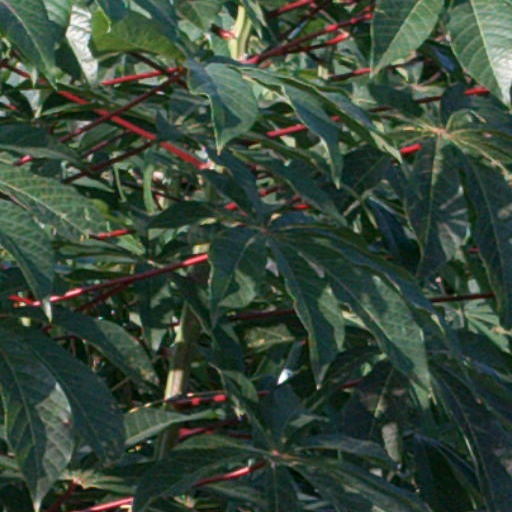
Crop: cassava